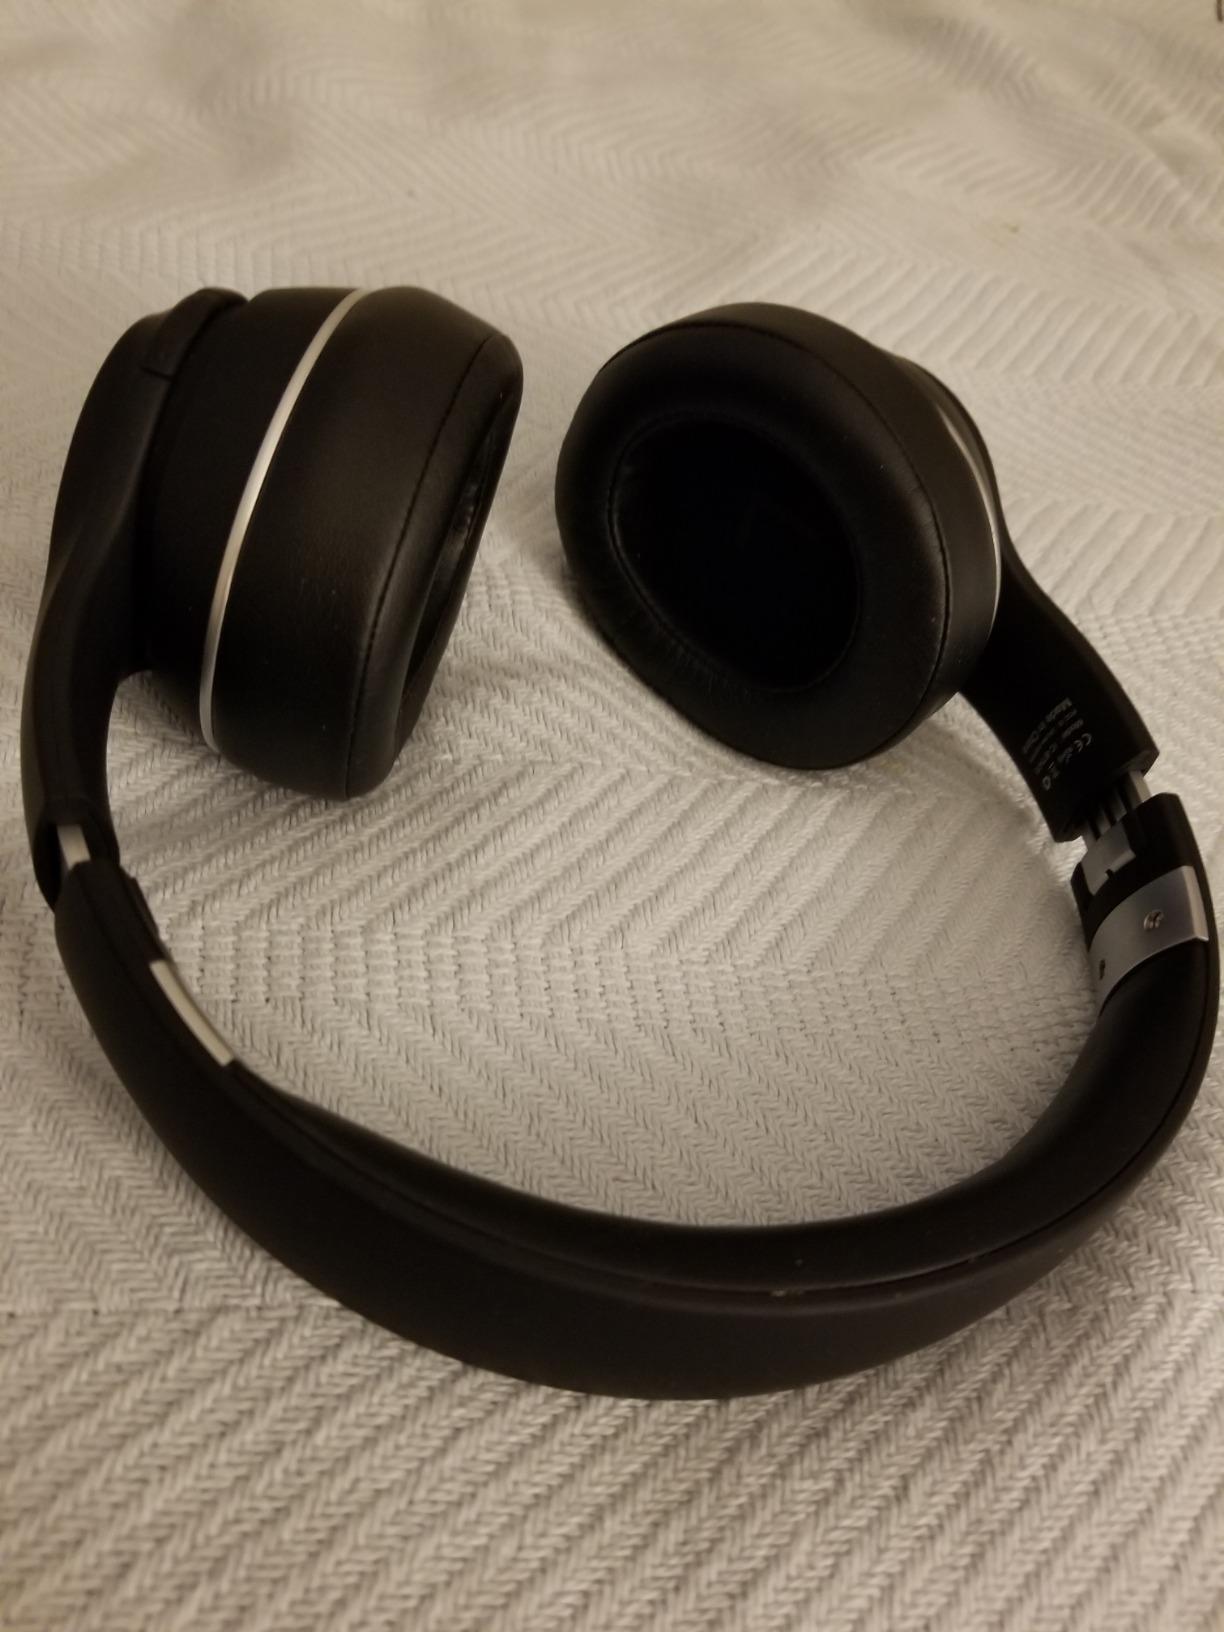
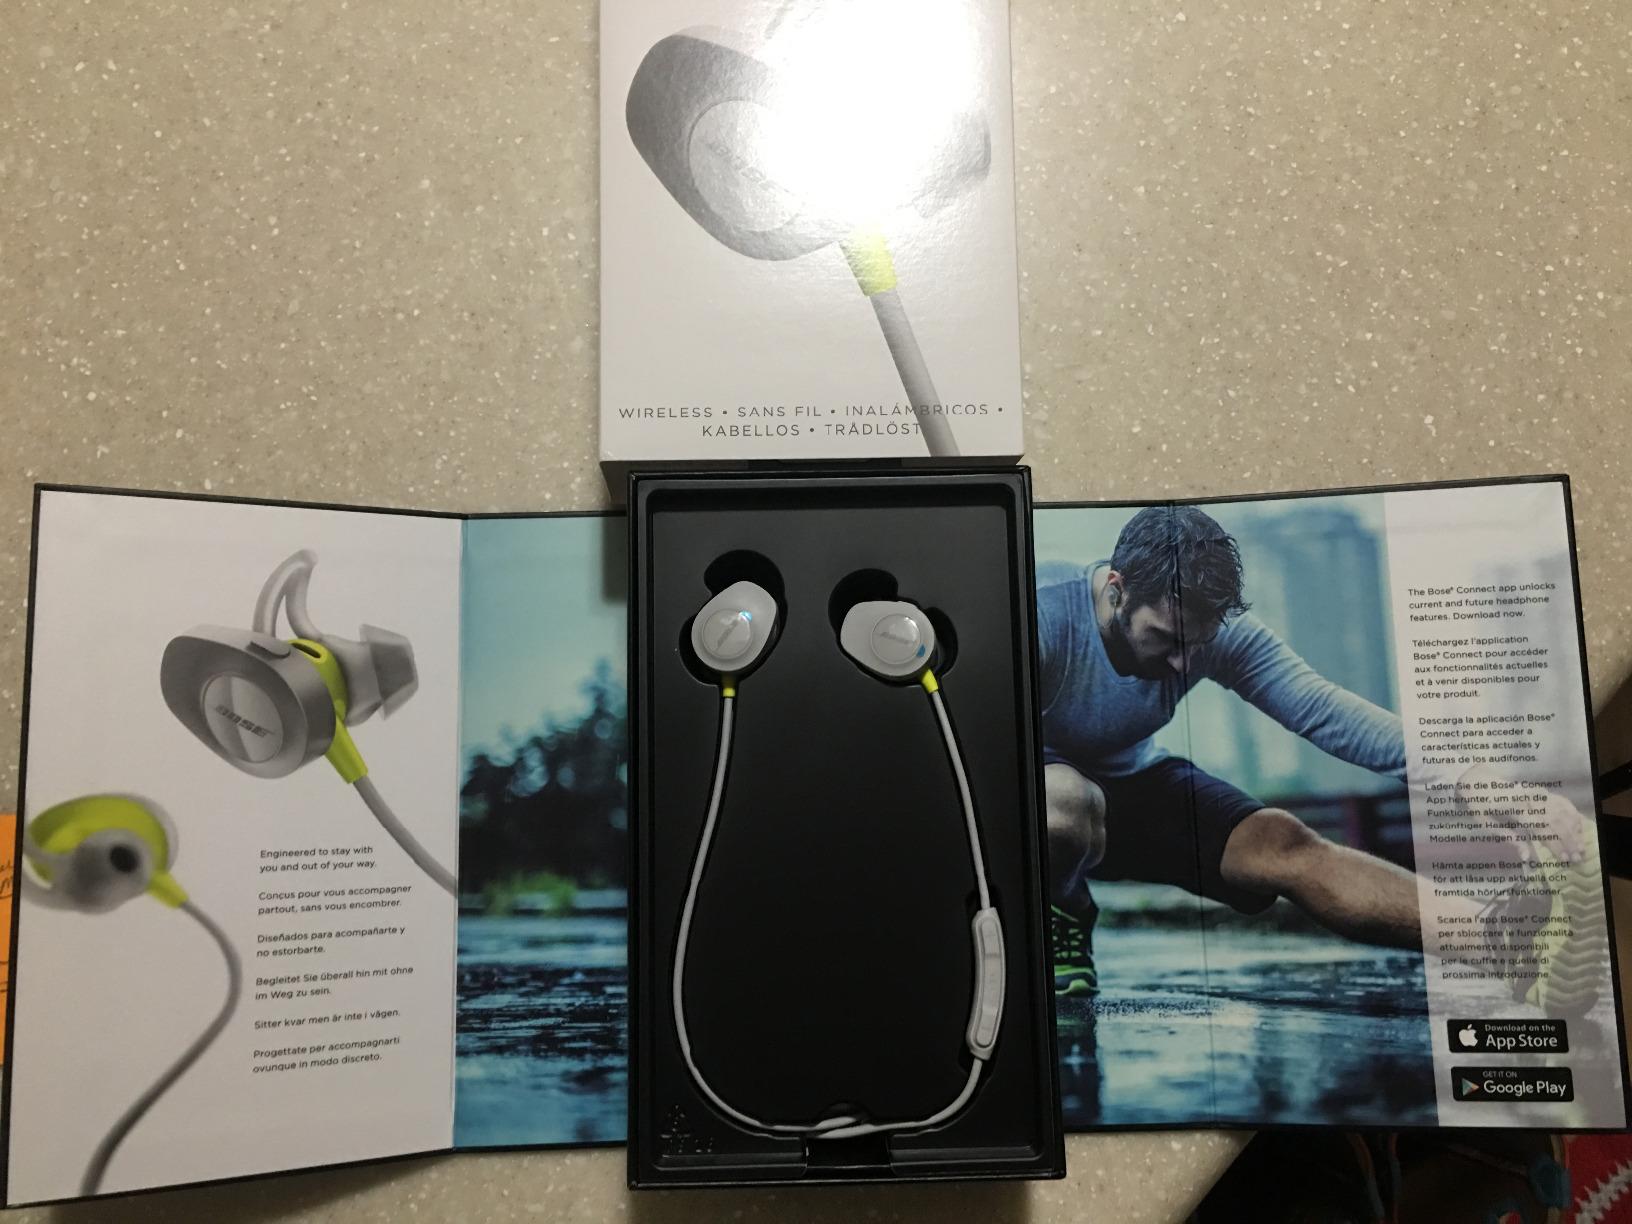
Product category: headphones
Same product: no